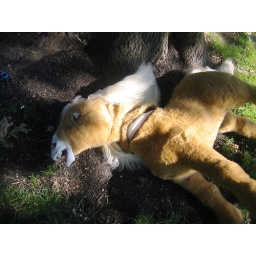
Note the teeth. This horse was under a tree on July 30th, a Thursday. Poor filly.